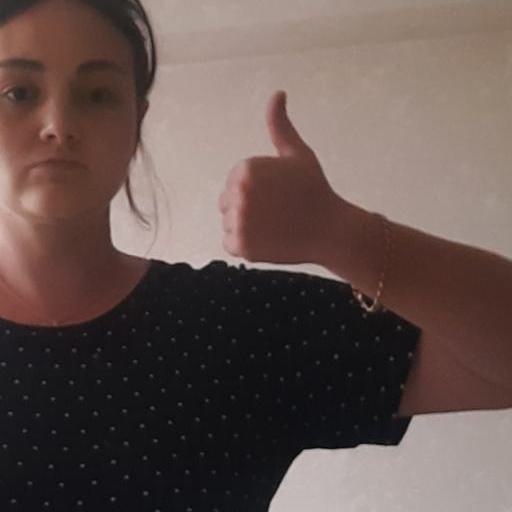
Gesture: like